Laila Garin

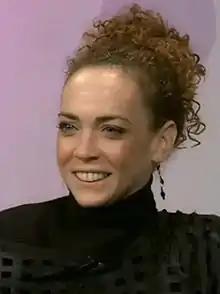
Garin in 2016

Garin was born in Salvador, Bahia, the daughter of a French father and a Brazilian mother. She graduated in performing arts from the Federal University of Bahia.